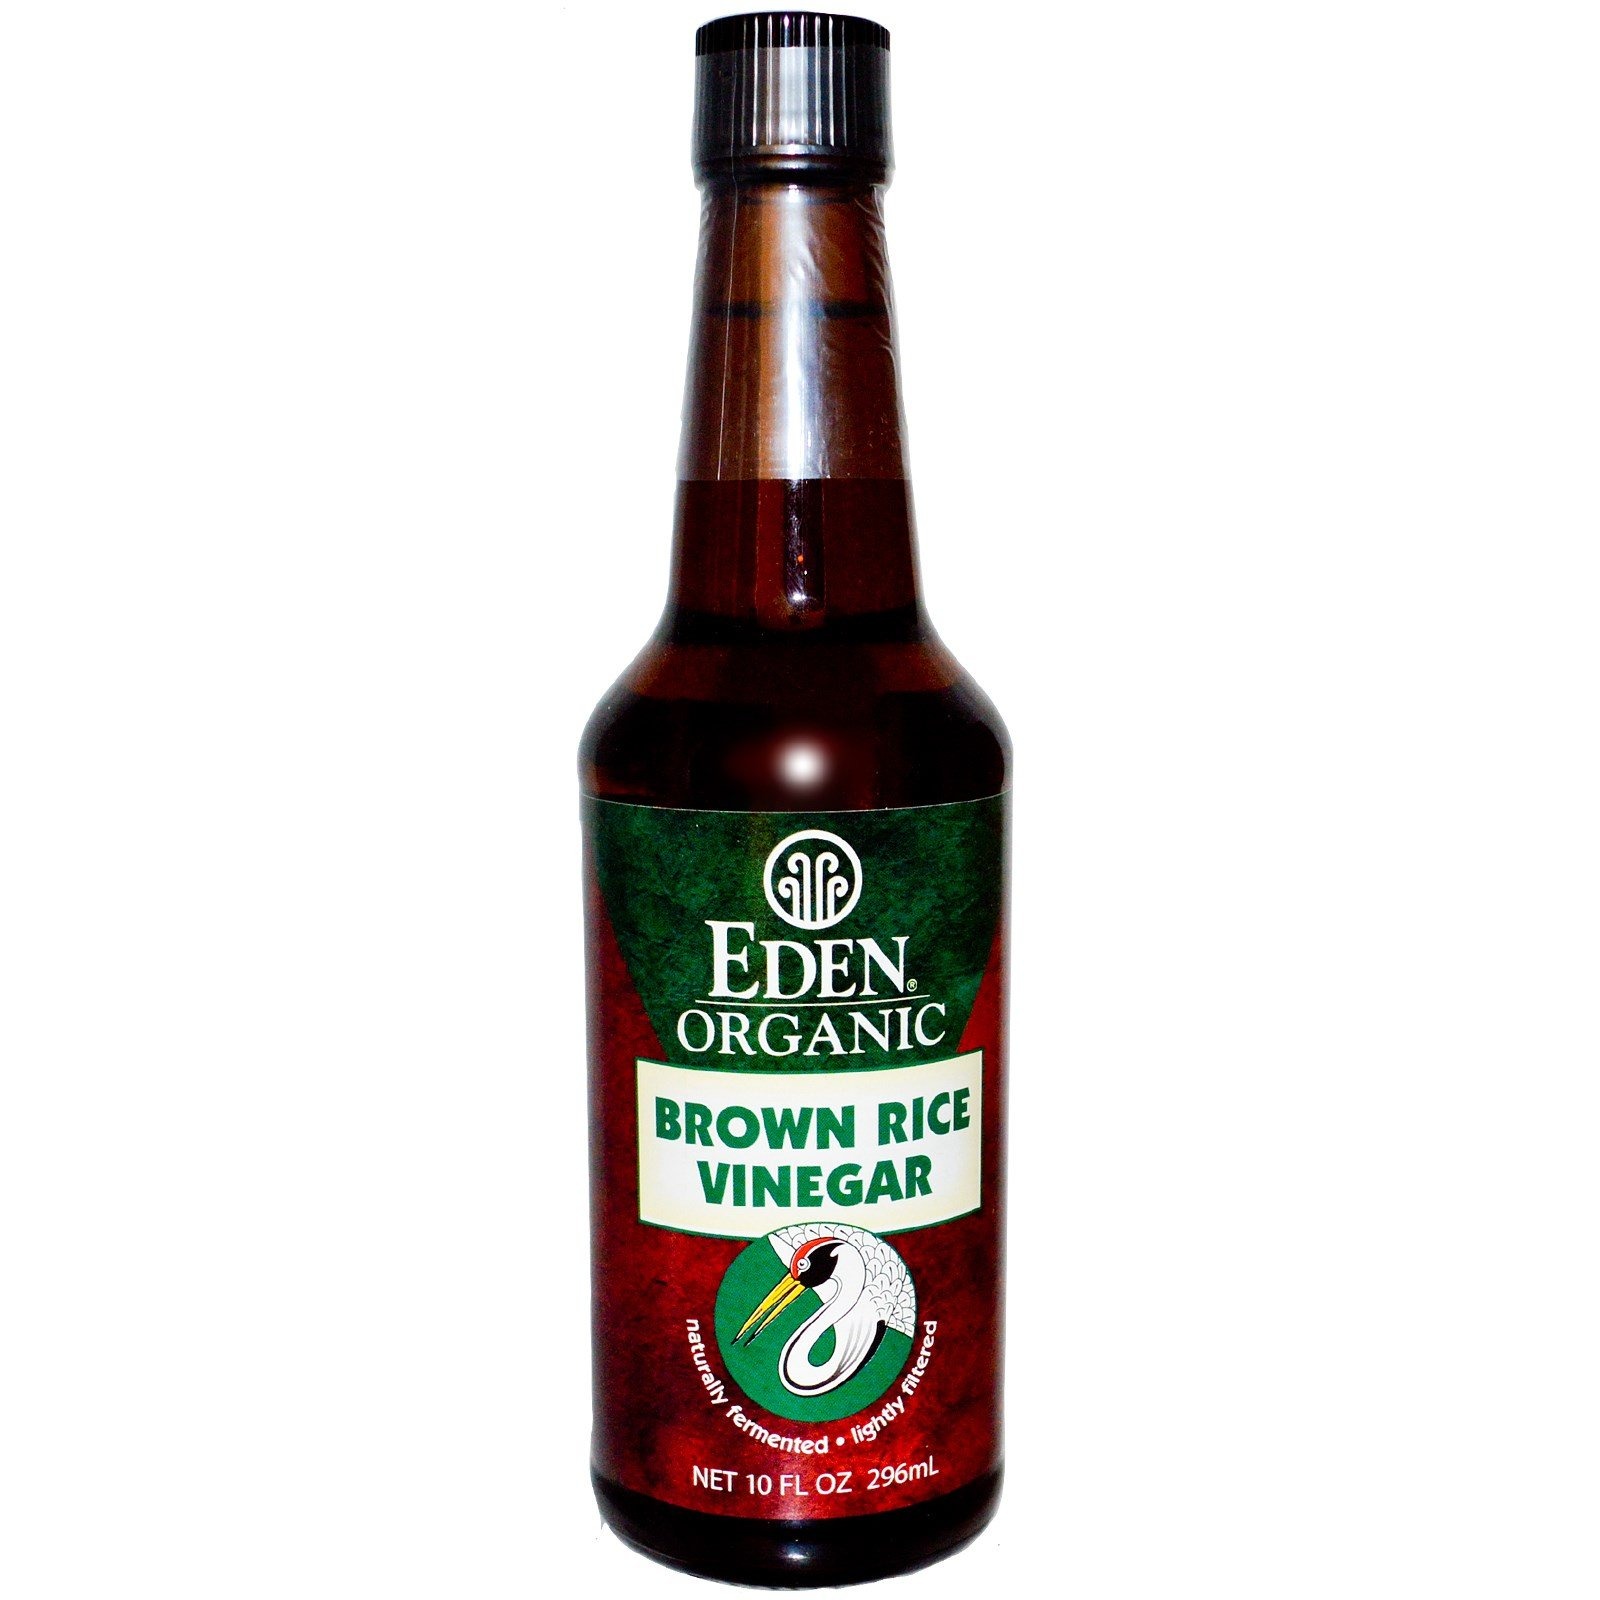
Item Name: Eden Foods, Organic, Brown Rice Vinegar, 10 fl oz (296 ml) - 2pc
Value: 20.0
Unit: Fl Oz

Price: 7.49